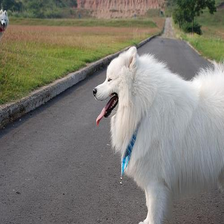
Species: dog
Breed: samoyed